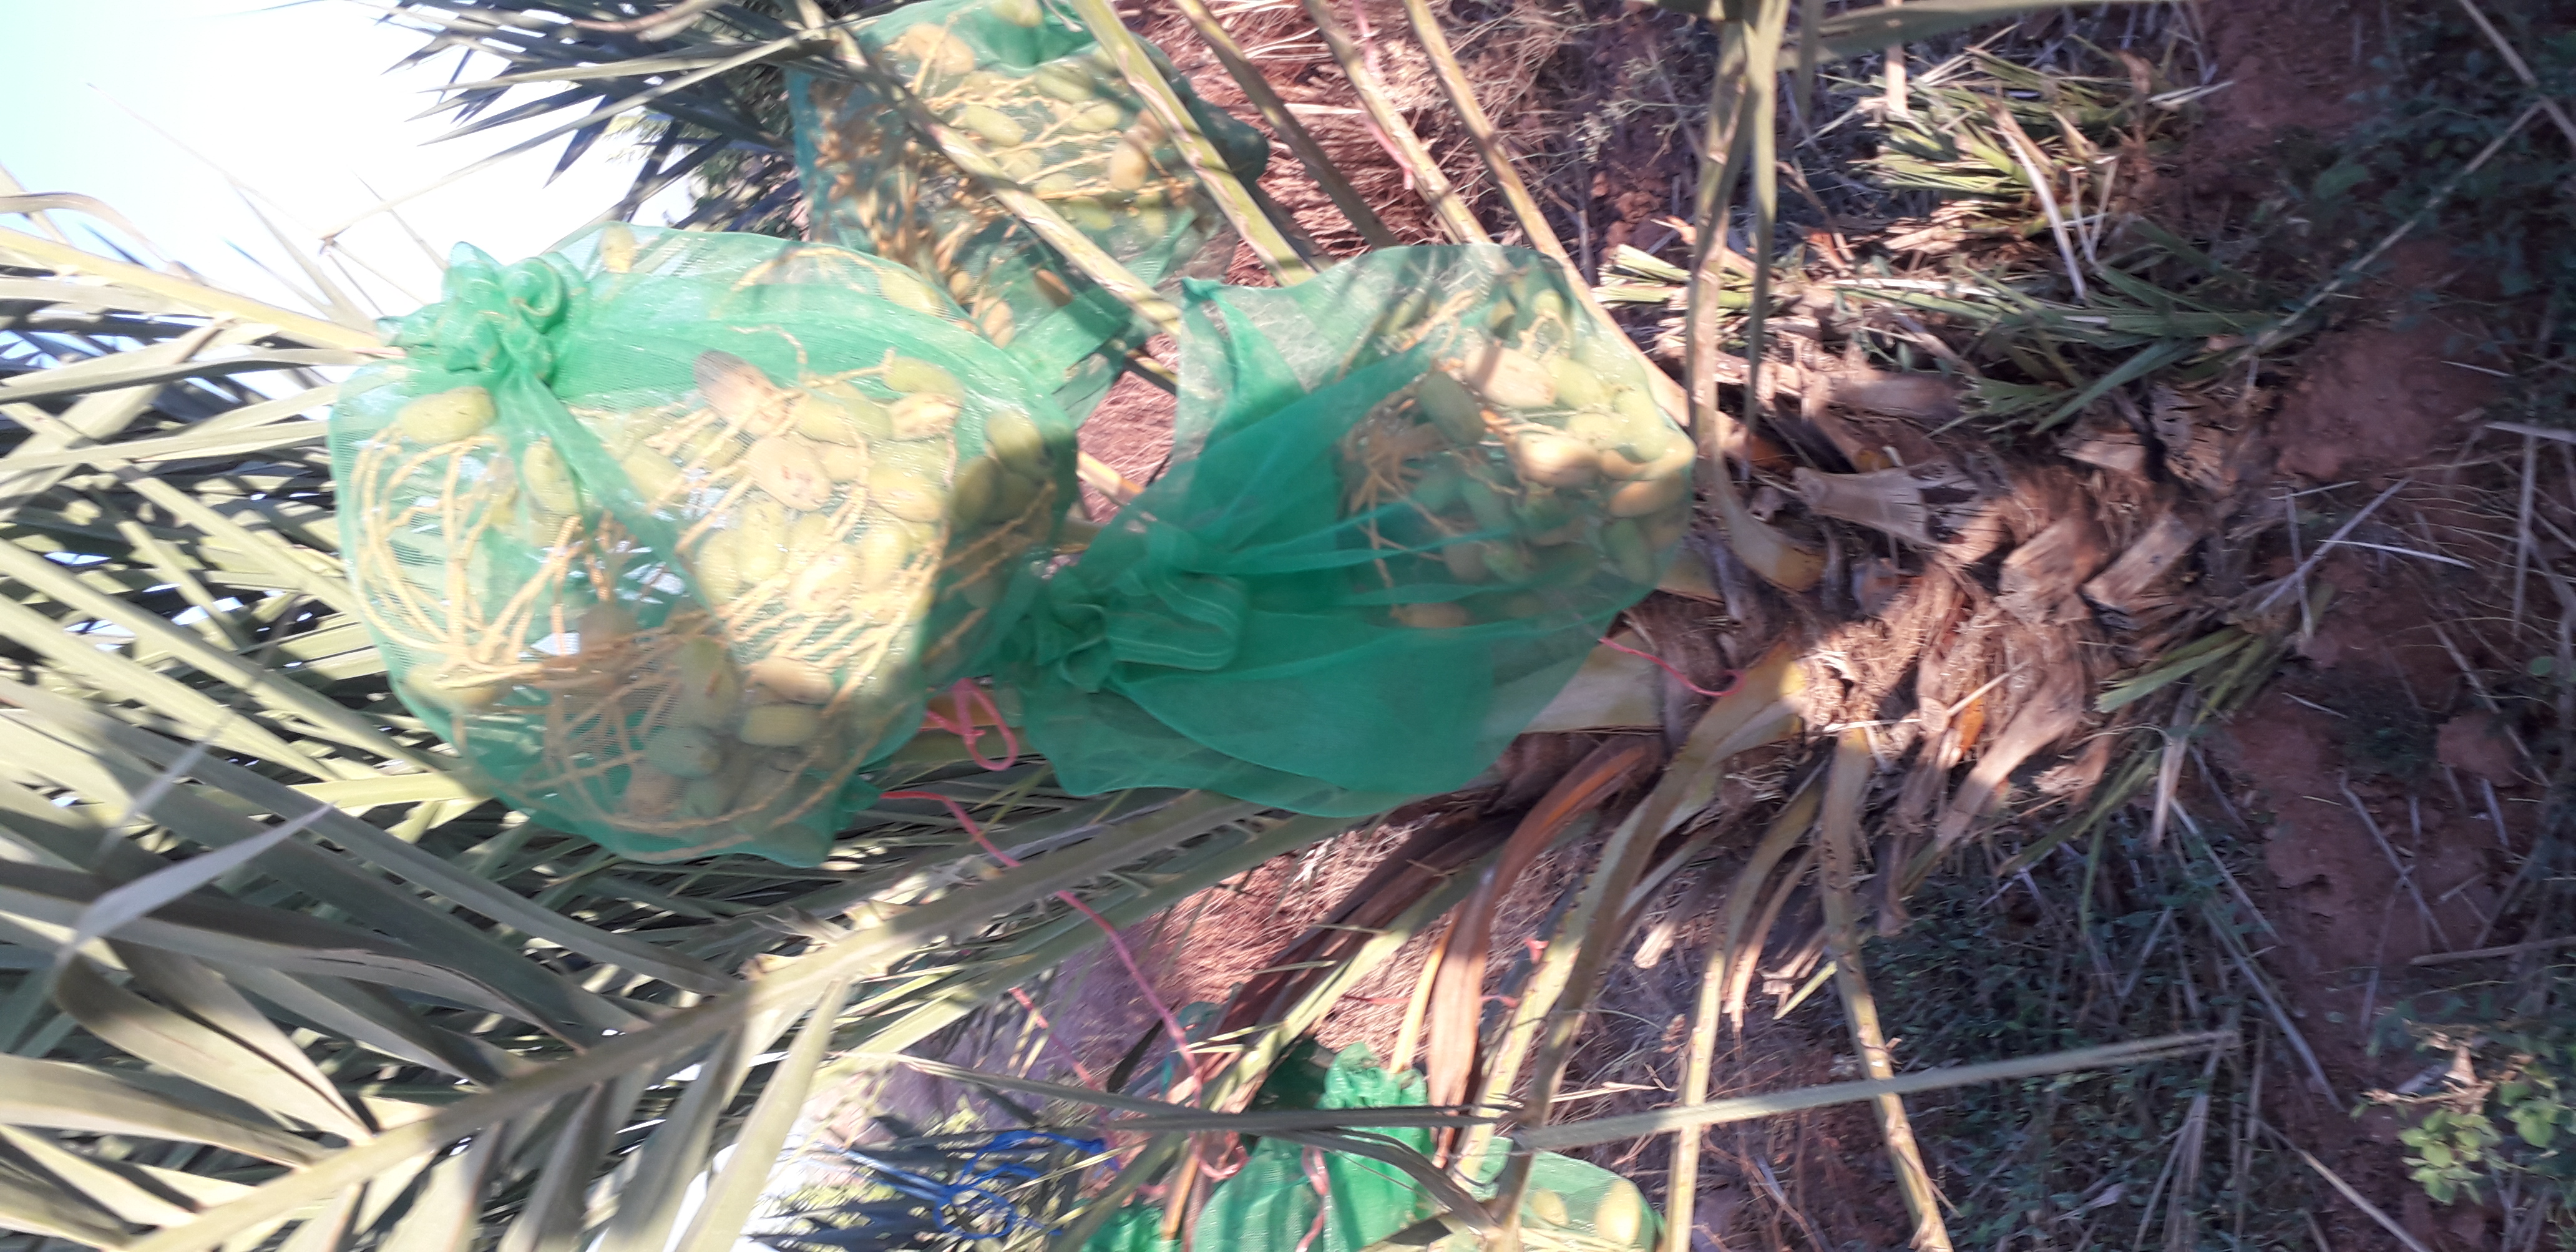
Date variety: Boumajhoul